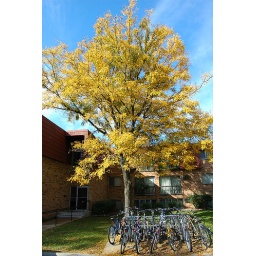
Picture taken in the back of my apartment building (Carl Street, MN). One of the bikes is mine.